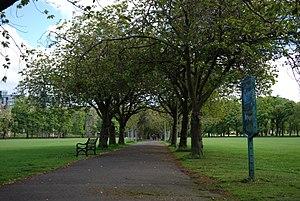
The Meadows est un jardin public à vocation de détente et de pratique de sports situé dans la ville écossaise d'Édimbourg, au Royaume-Uni.